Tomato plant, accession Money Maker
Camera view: vertical (180 deg); turntable rotation: 330 degrees
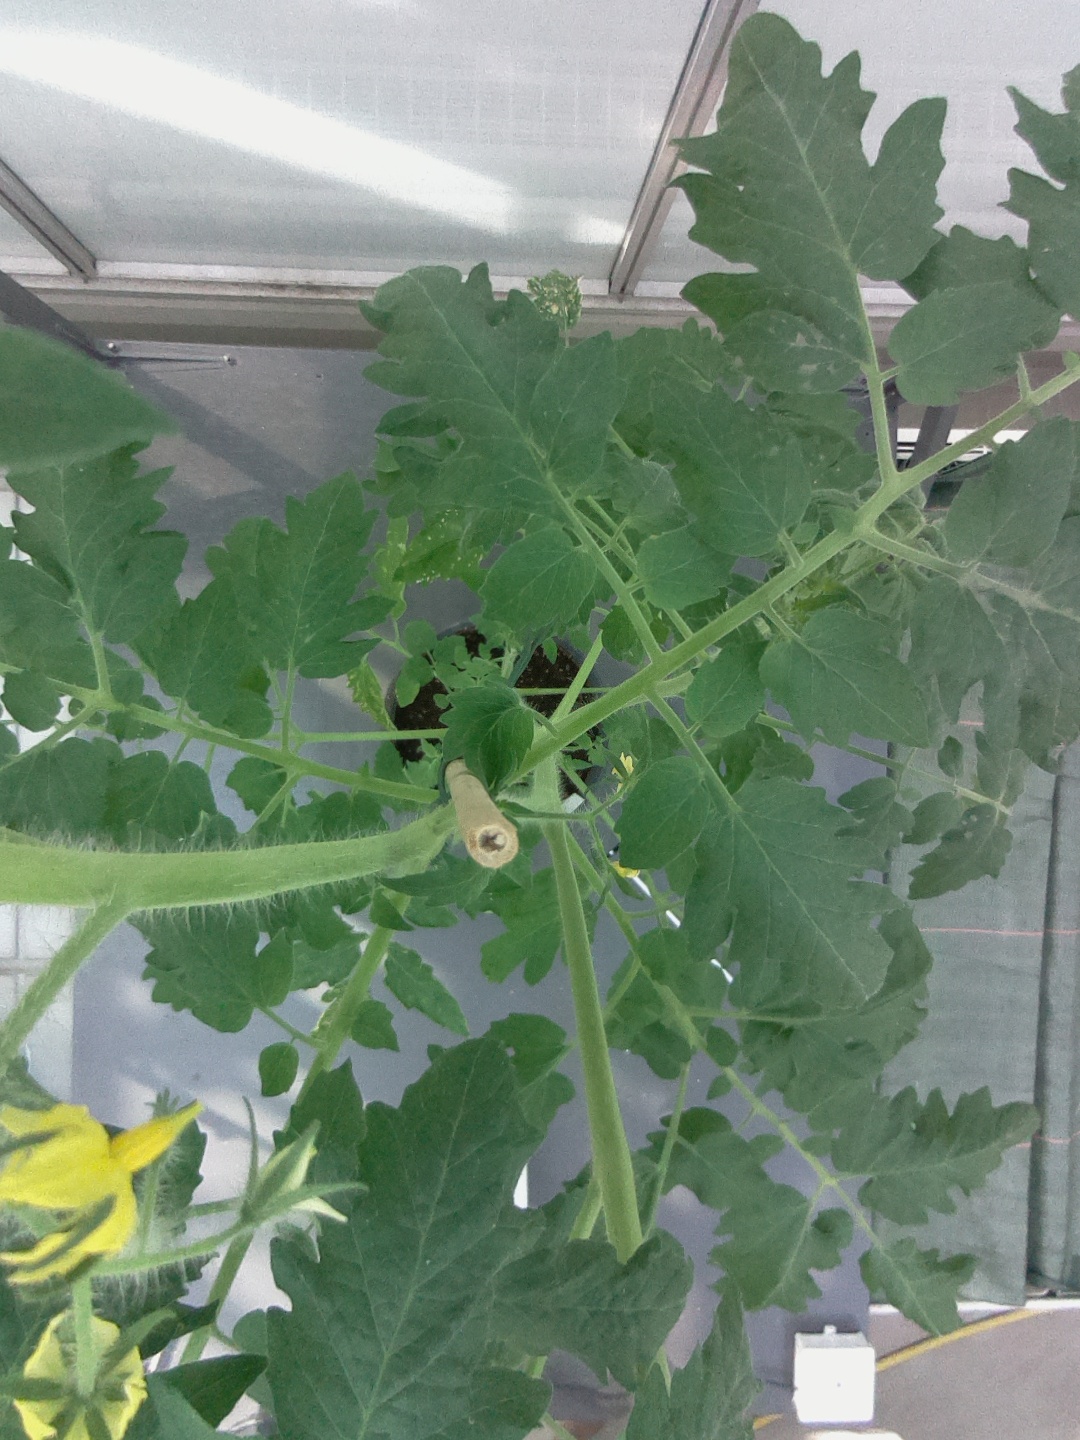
BBCH growth stage 68: Full flowering, 80%-90% of flowers open, more petals falling